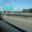
Label: road